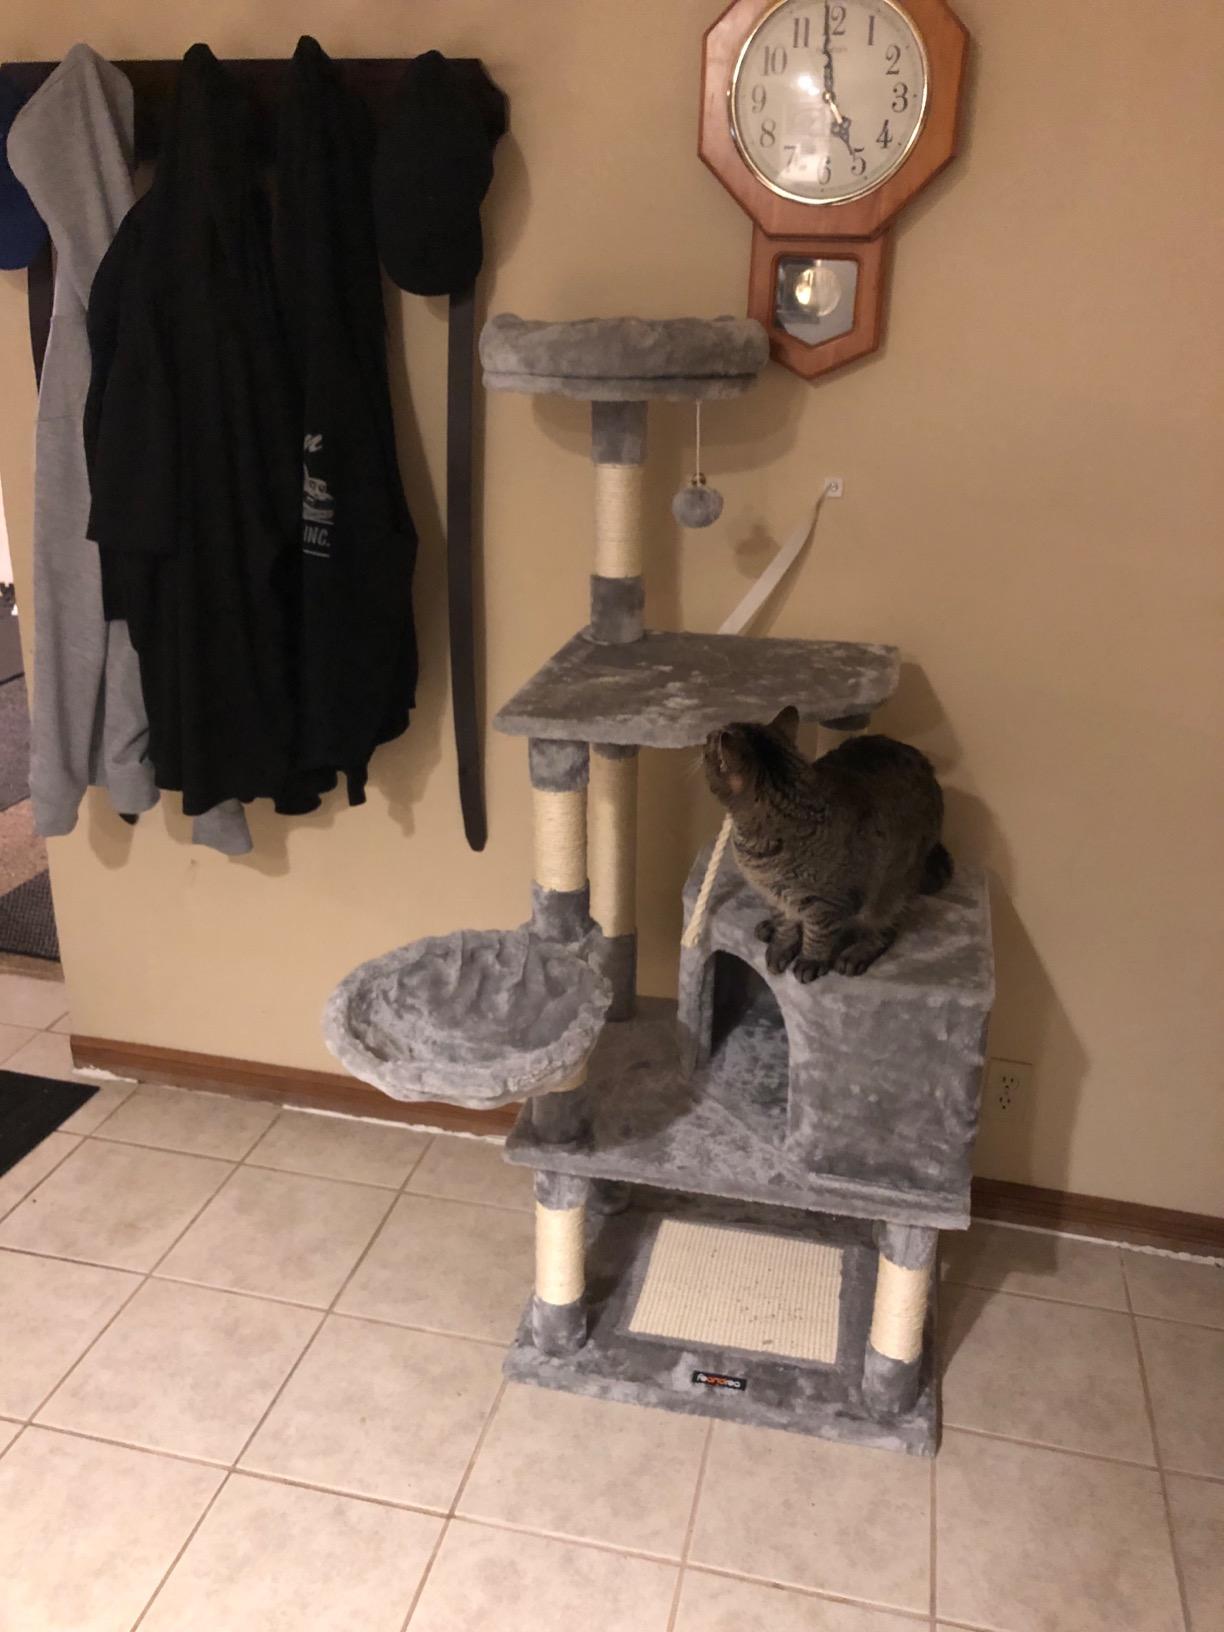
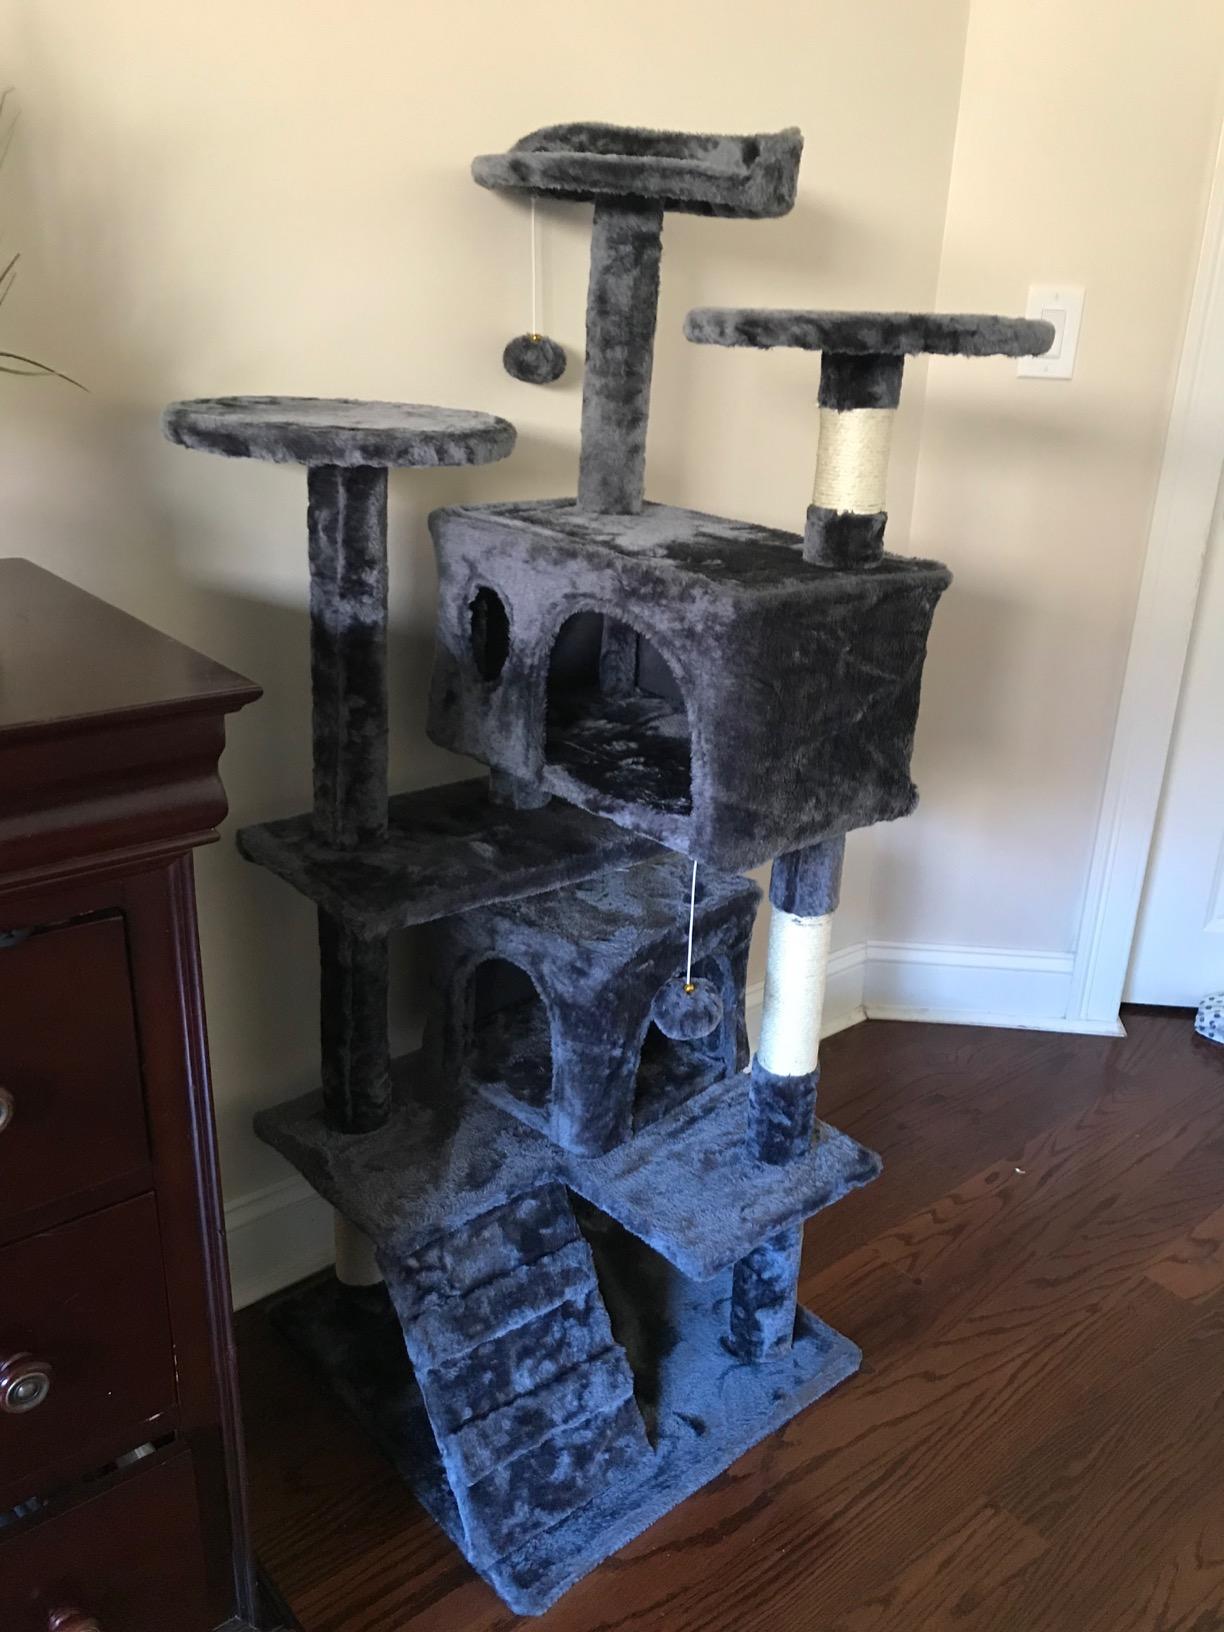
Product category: items_cat tree
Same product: no